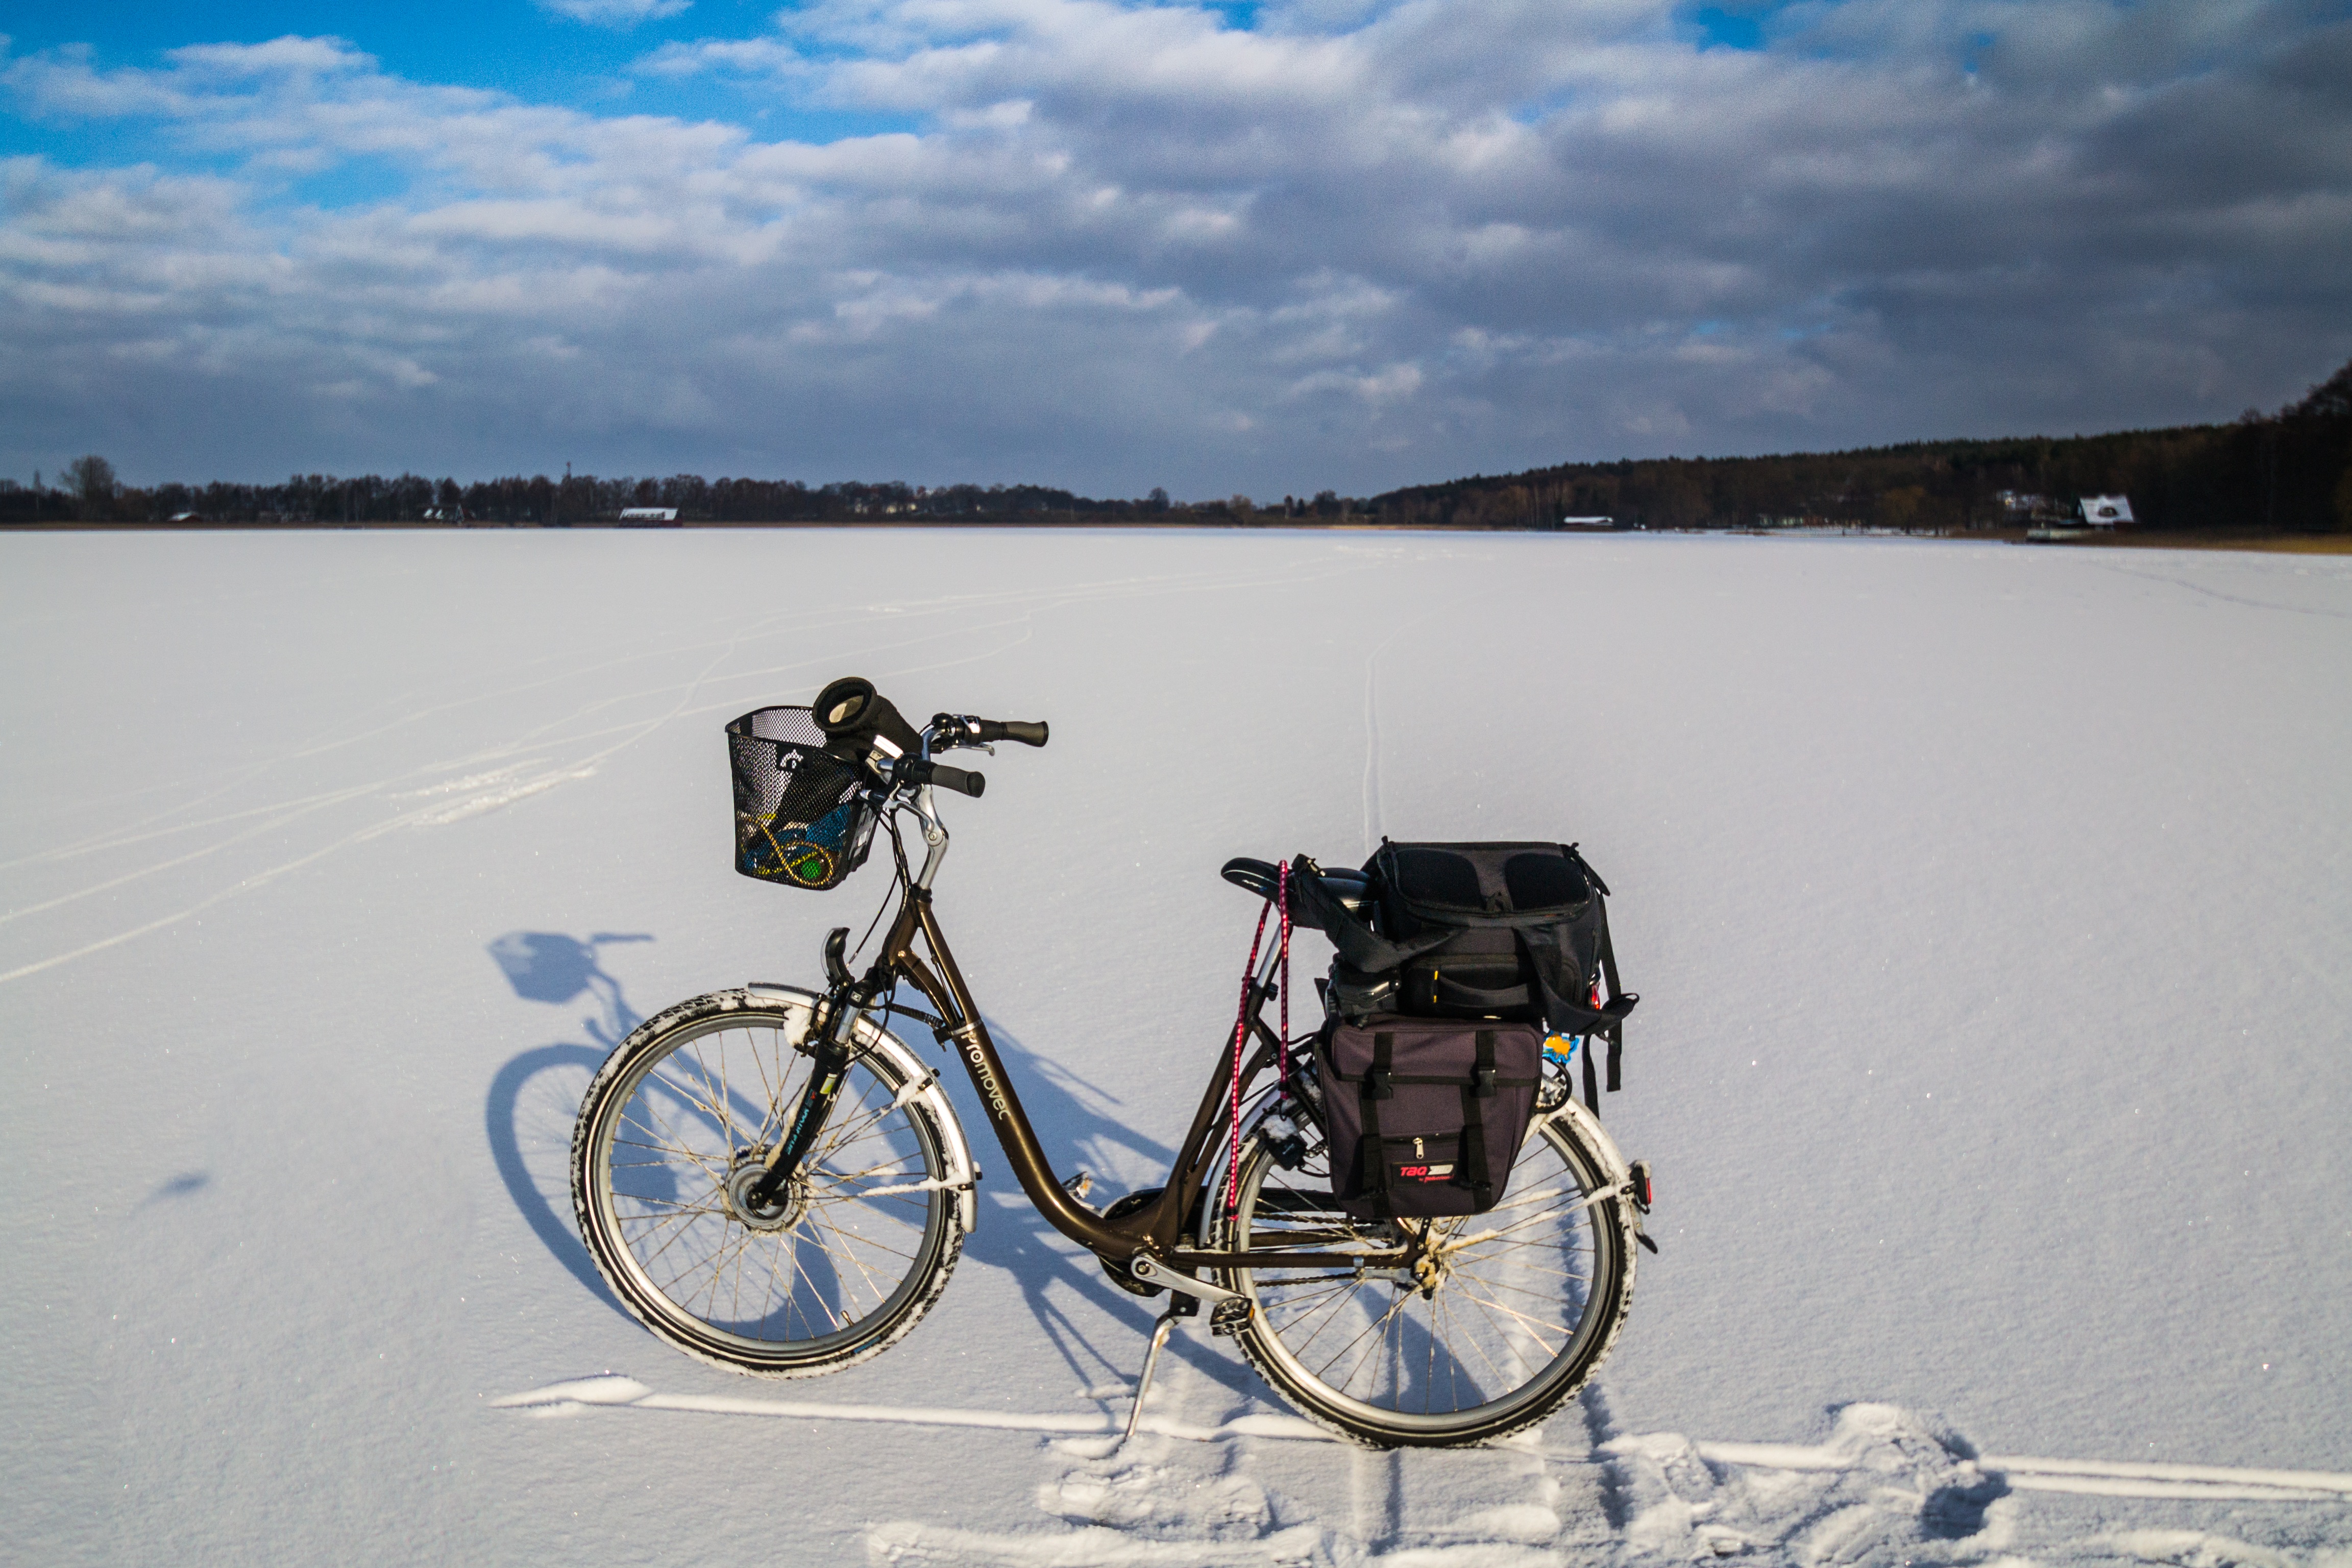
snow, winter, lake, bicycle, bike, vehicle, weather, frozen, season, sports equipment, cycling, wintry, land vehicle